The 100 Greatest Films of Argentine Cinema

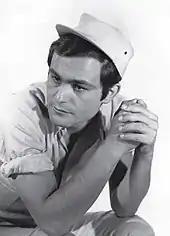
In the 2022 list, Leonardo Favio was the director with the greatest presence among the top 100 films, with eight titles.

The 100 Greatest Films of Argentine Cinema (Spanish: "Las 100 mejores películas del cine argentino"), also known as the Survey of Argentine cinema (Spanish: "Encuesta de cine argentino"), are a series of opinion polls carried out to establish a list of the greatest films of Argentine cinema of all time. The original survey was carried out by the Museo del Cine Pablo Ducrós Hicken in the years 1977, 1984, 1991 and 2000. In 2022, a new edition was held, organized by the film magazines "La vida útil", "Taipei" and "La tierra quema", with support from INCAA, the Mar del Plata International Film Festival, the FestiFreak International Film Festival of La Plata, the Casa de la Cultura of General Roca and the Museo del Cine Pablo Ducrós Hicken.